Dilip Dholakia

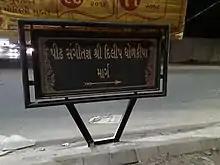
Dilip Dholakia Road, named after him, near Mansi Circle, Ahmedabad

He was married to Dhrumanben and had two sons, Kandarp and Rajat. Rajat Dholakia is also music composer and singer.